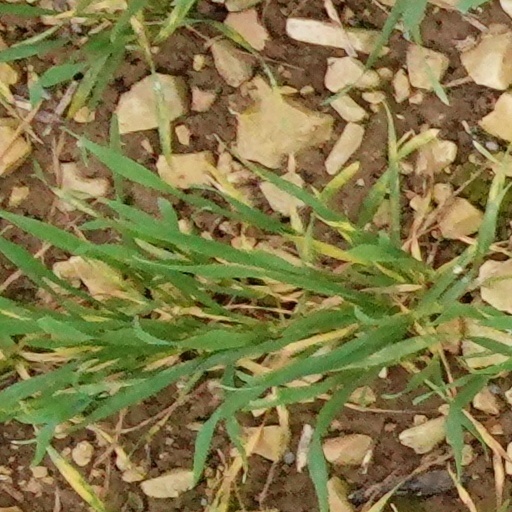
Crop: wheat